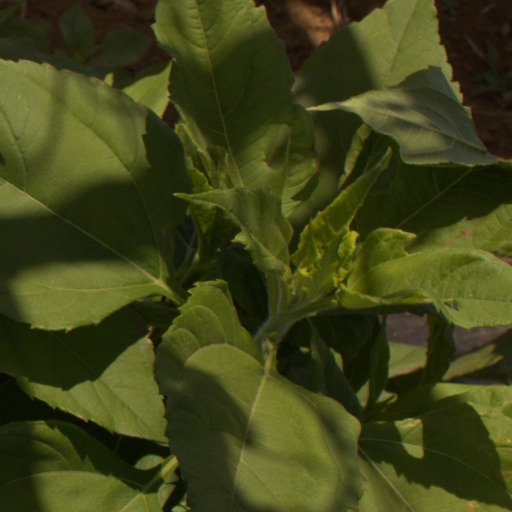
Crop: Jerusalem artichoke